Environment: real
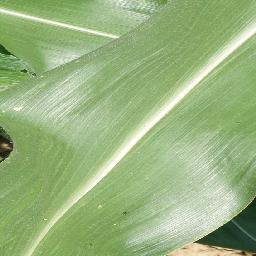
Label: healthy